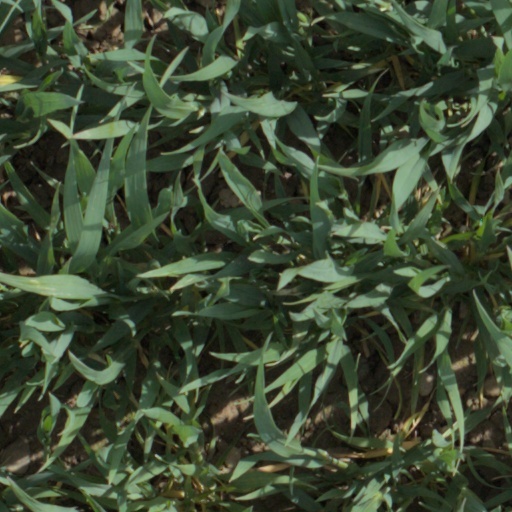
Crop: wheat